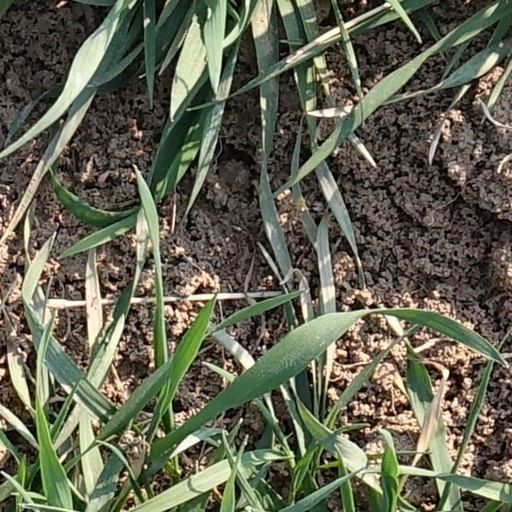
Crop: wheat